Ahmad Muhammad Numan

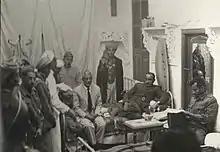
Abdullah al-Sallal and Ahmad Muhammad Numan 1962

Ahmad Muhammad Numan (26 April 1909 – 27 September 1996) was a Yemeni educator, propagandist and politician. He was one of the main progenitors of modern Yemeni nationalism. Numan was the founder of the Free Yemeni Movement and a propagandist in Cairo for the Yemeni Unionists, and served once as foreign minister and twice as prime minister of the Yemen Arab Republic.